Lake Washington

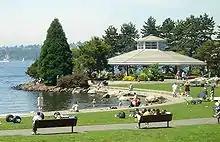
Kirkland, Washington

The cities and towns bordering the lake, going clockwise from the west, are Seattle, Lake Forest Park, Kenmore, Kirkland, Yarrow Point, Hunts Point, Medina, Bellevue, Beaux Arts Village, and Renton. The city of Mercer Island occupies the island of the same name, in the southern half of the lake.